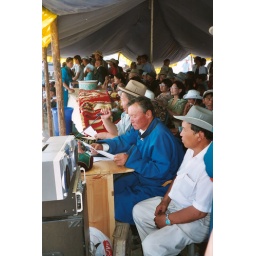
The huge blue bowl in the back holds airag, or fermented (alcoholic) mare's milk.